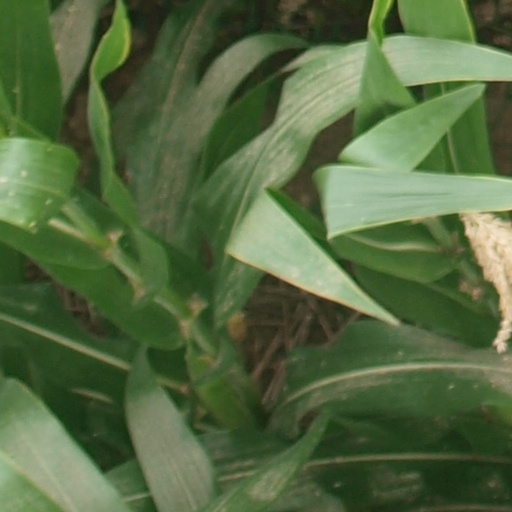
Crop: maize; corn